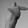
ASL letter: T